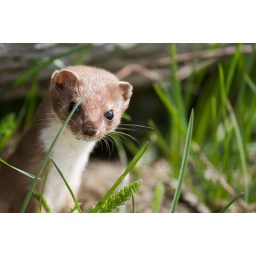
A very close encounter with this cute tiny animal in Moncenisio.